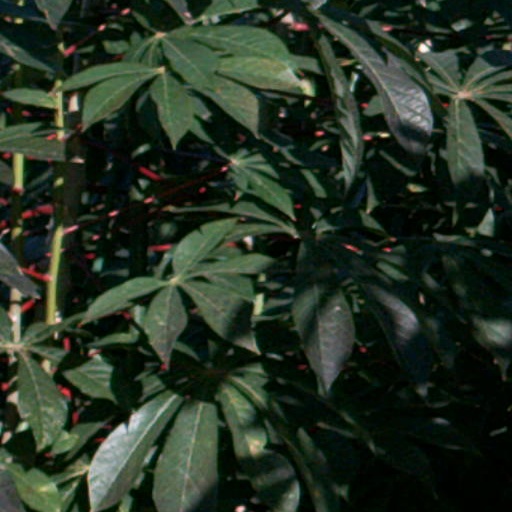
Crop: cassava